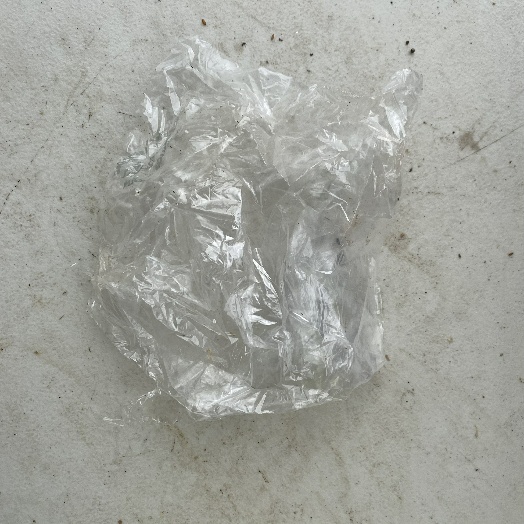
Label: plastics